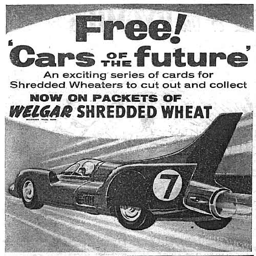
shredded cars of the future